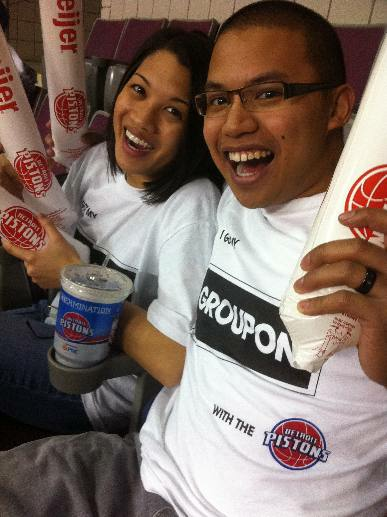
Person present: Yes